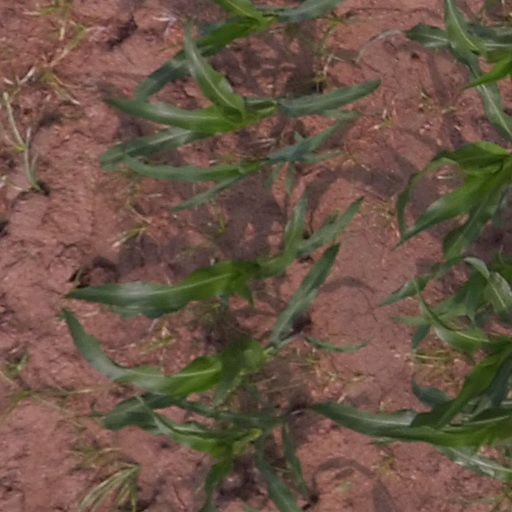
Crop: maize; corn